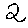
Label: 2